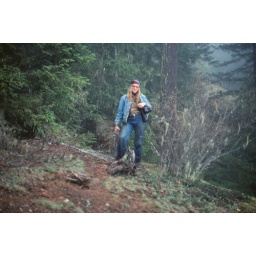
Duckabush river area, western Olympic mountains in Washington stateMarch 1978 - scanned from slideKodachrome 35mm